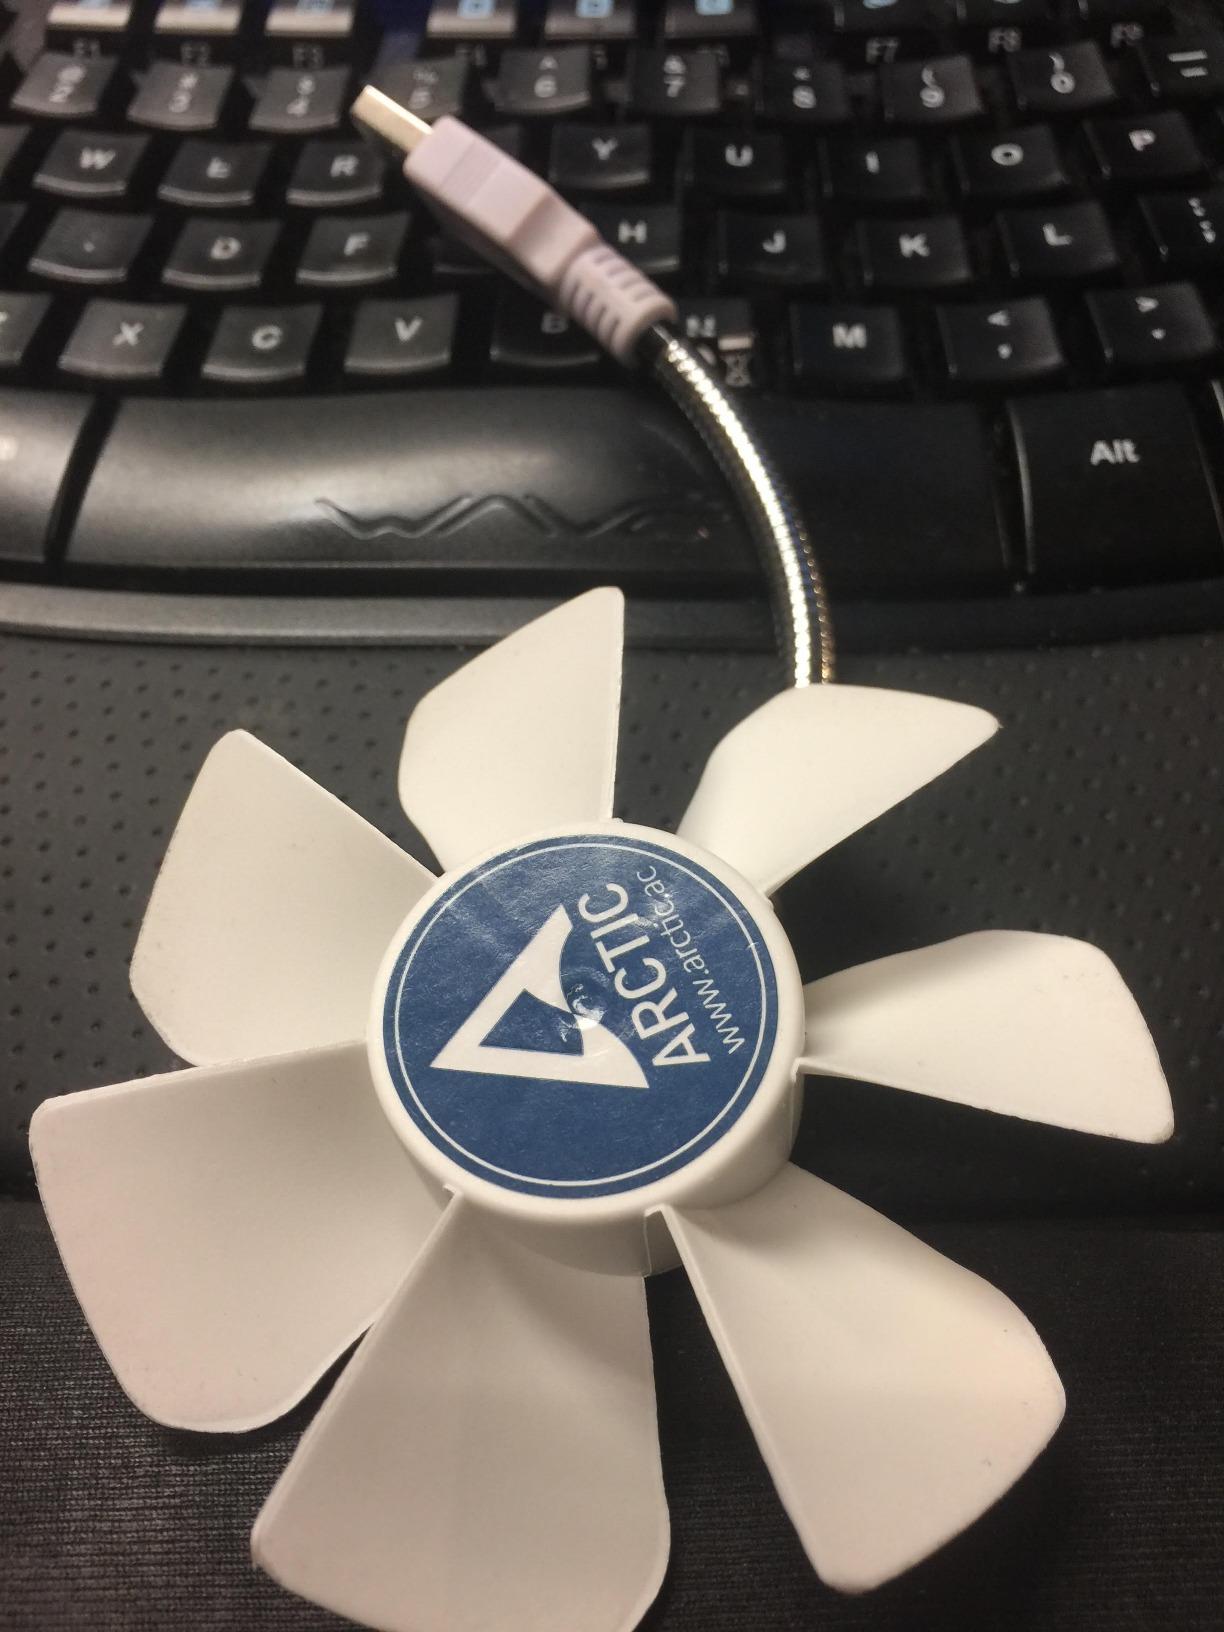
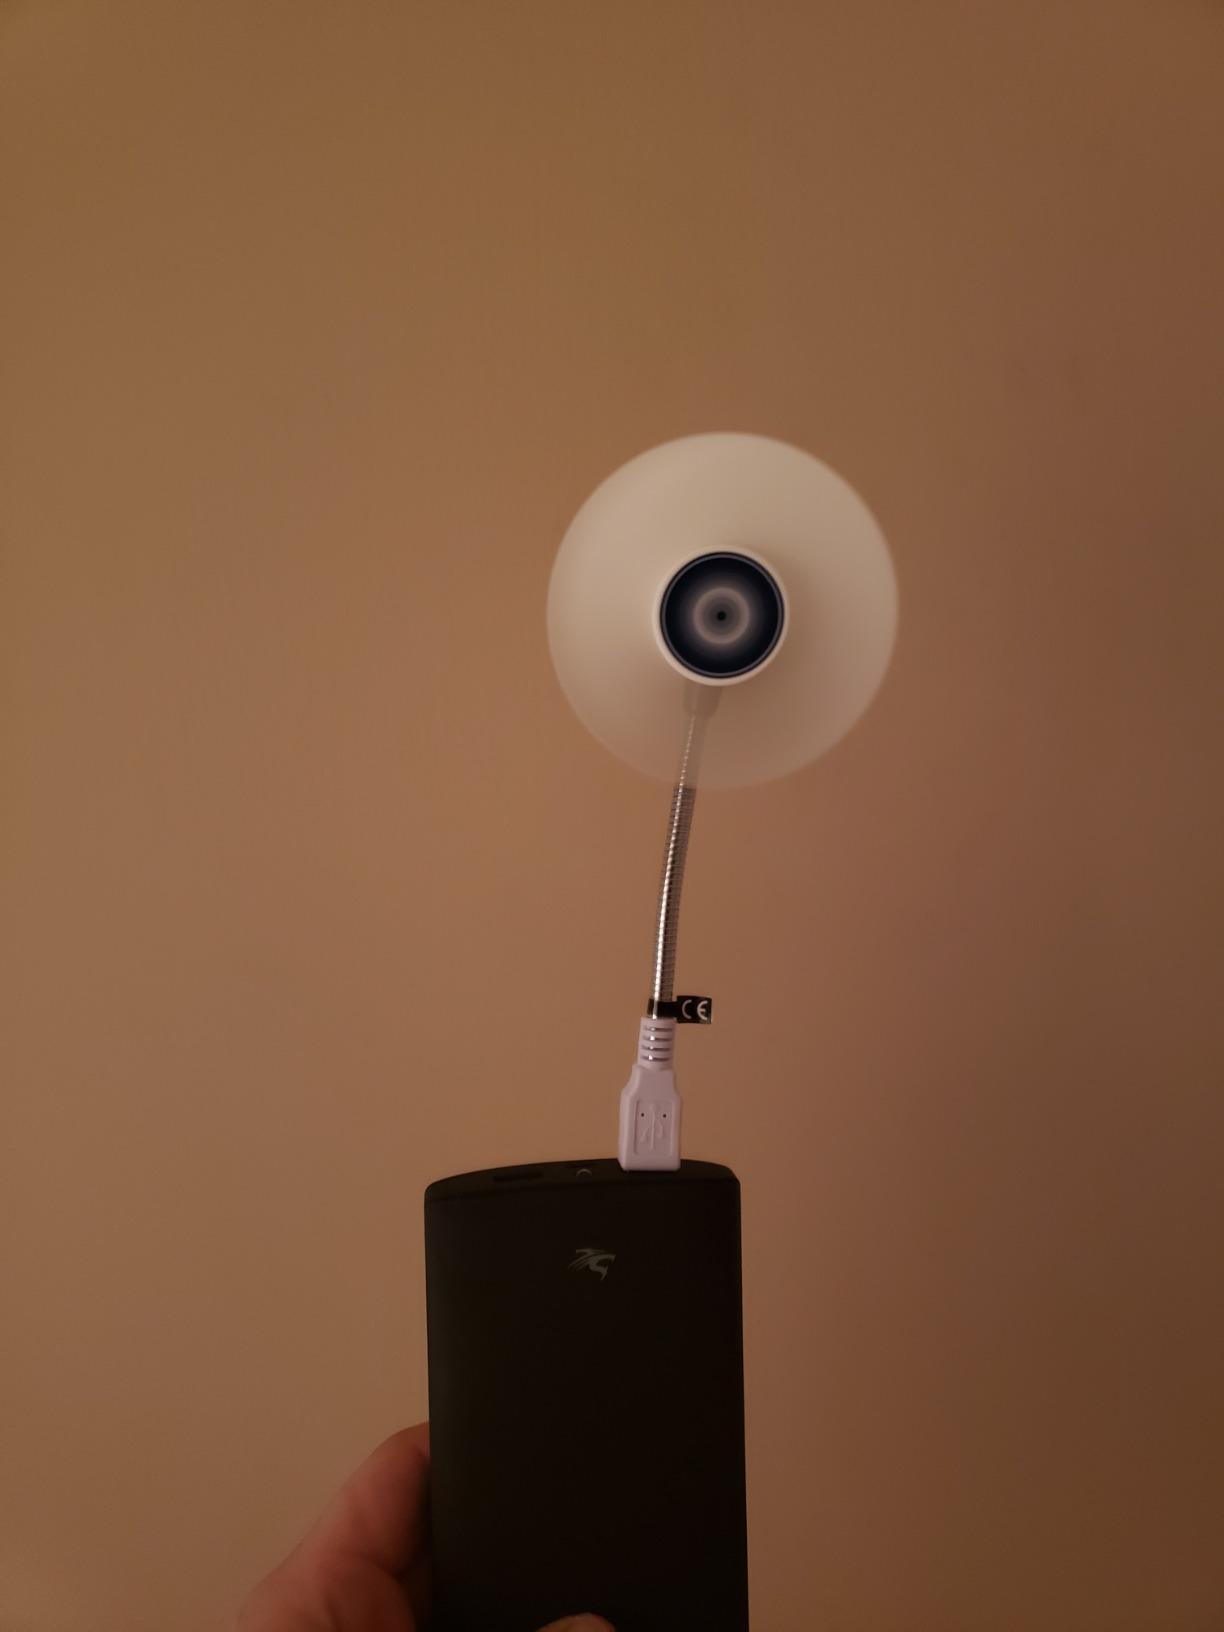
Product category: fan
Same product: yes